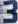
Number: 3